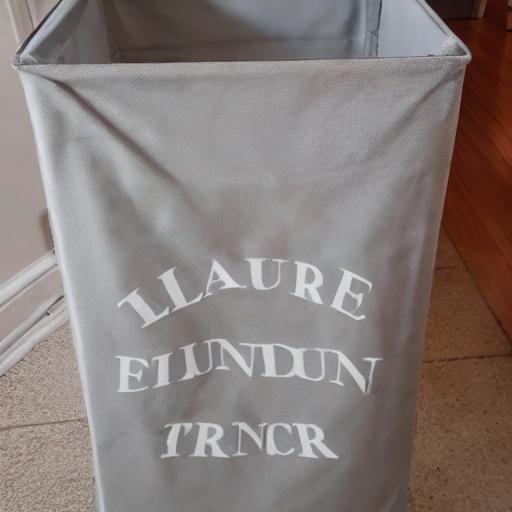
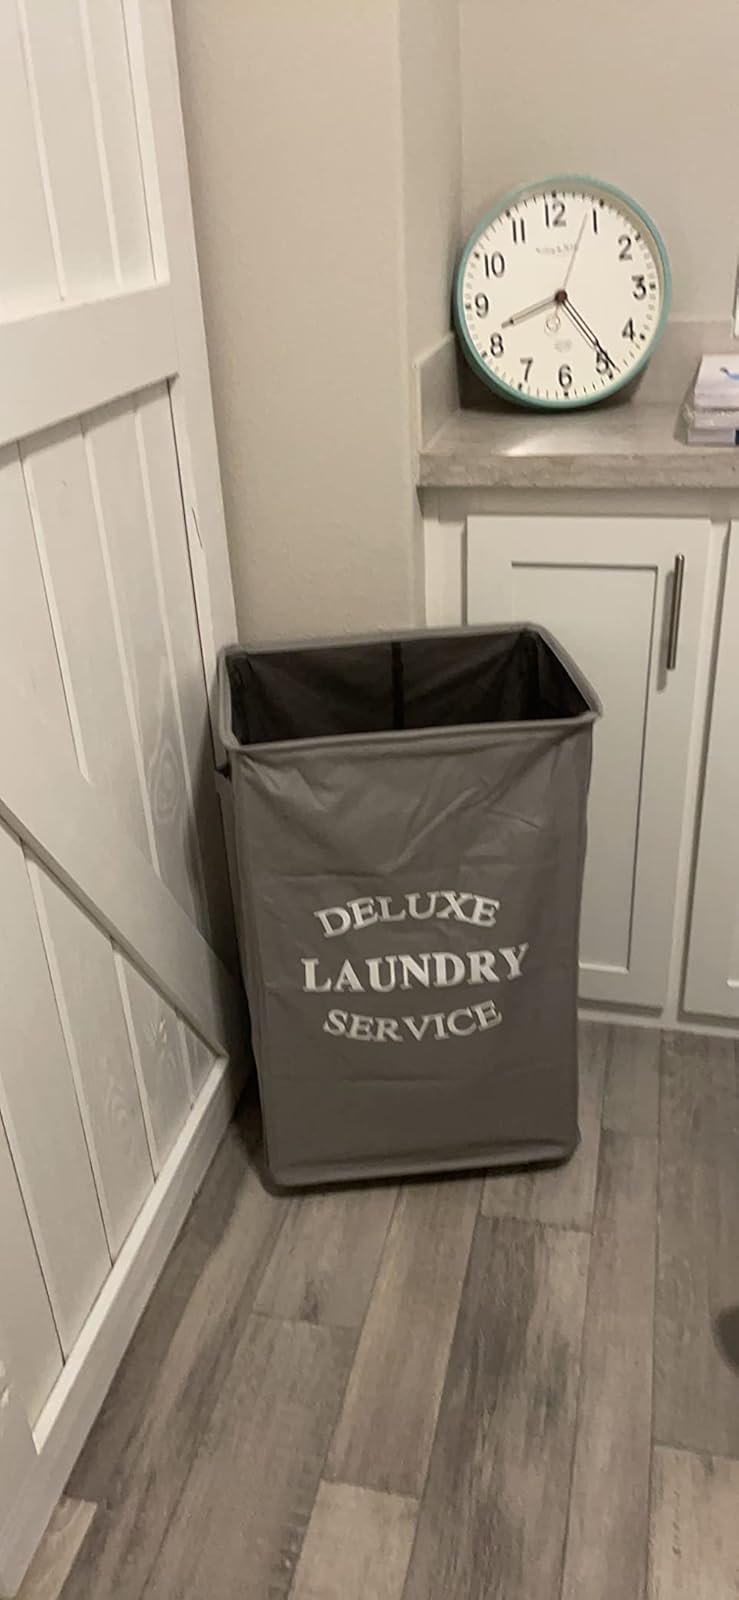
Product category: items_hamper
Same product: no